Navicelli

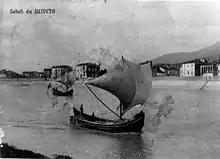
Navicelli in Uliveto Terme.

Navicelli are small sized (15-meter) Tuscan boats that transported goods. The boats are flat with rounded sizes and a load capacity of 25 tonnes.